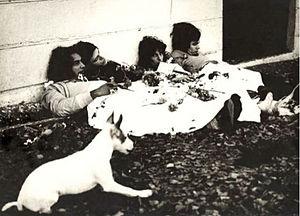
Almendra est un groupe de rock argentin, originaire de Buenos Aires. Il est formé en 1967 dans le quartier de Belgrano, par Luis Alberto Spinetta, Edelmiro Molinari, Emilio del Guercio et Rodolfo García. Avec Manal et Los Gatos, il est considéré comme un groupe fondateur du rock argentin. En 1980 et 2009, le groupe se réunit à deux reprises après sa séparation en 1981. Almendra I est considéré par le magazine Rolling Stone 6ᵉ meilleur album du rock argentin, et Almendra II est classé 40ᵉ. Leur morceau Muchacha est classée deuxième meilleure chanson de rock argentin de tous les temps.